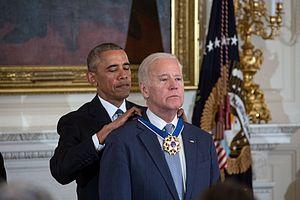
La médaille présidentielle de la Liberté est une décoration décernée par le président des États-Unis et est, avec la médaille d'or du Congrès accordée par un acte du Congrès, la plus haute décoration civile des États-Unis. Elle est décernée à des personnes, américaines ou non, qui ont fourni « une contribution particulièrement méritoire pour la sécurité ou les intérêts nationaux des États-Unis, un monde de paix, ou des efforts remarquables dans le domaine culturel ou autres, public ou privé. »